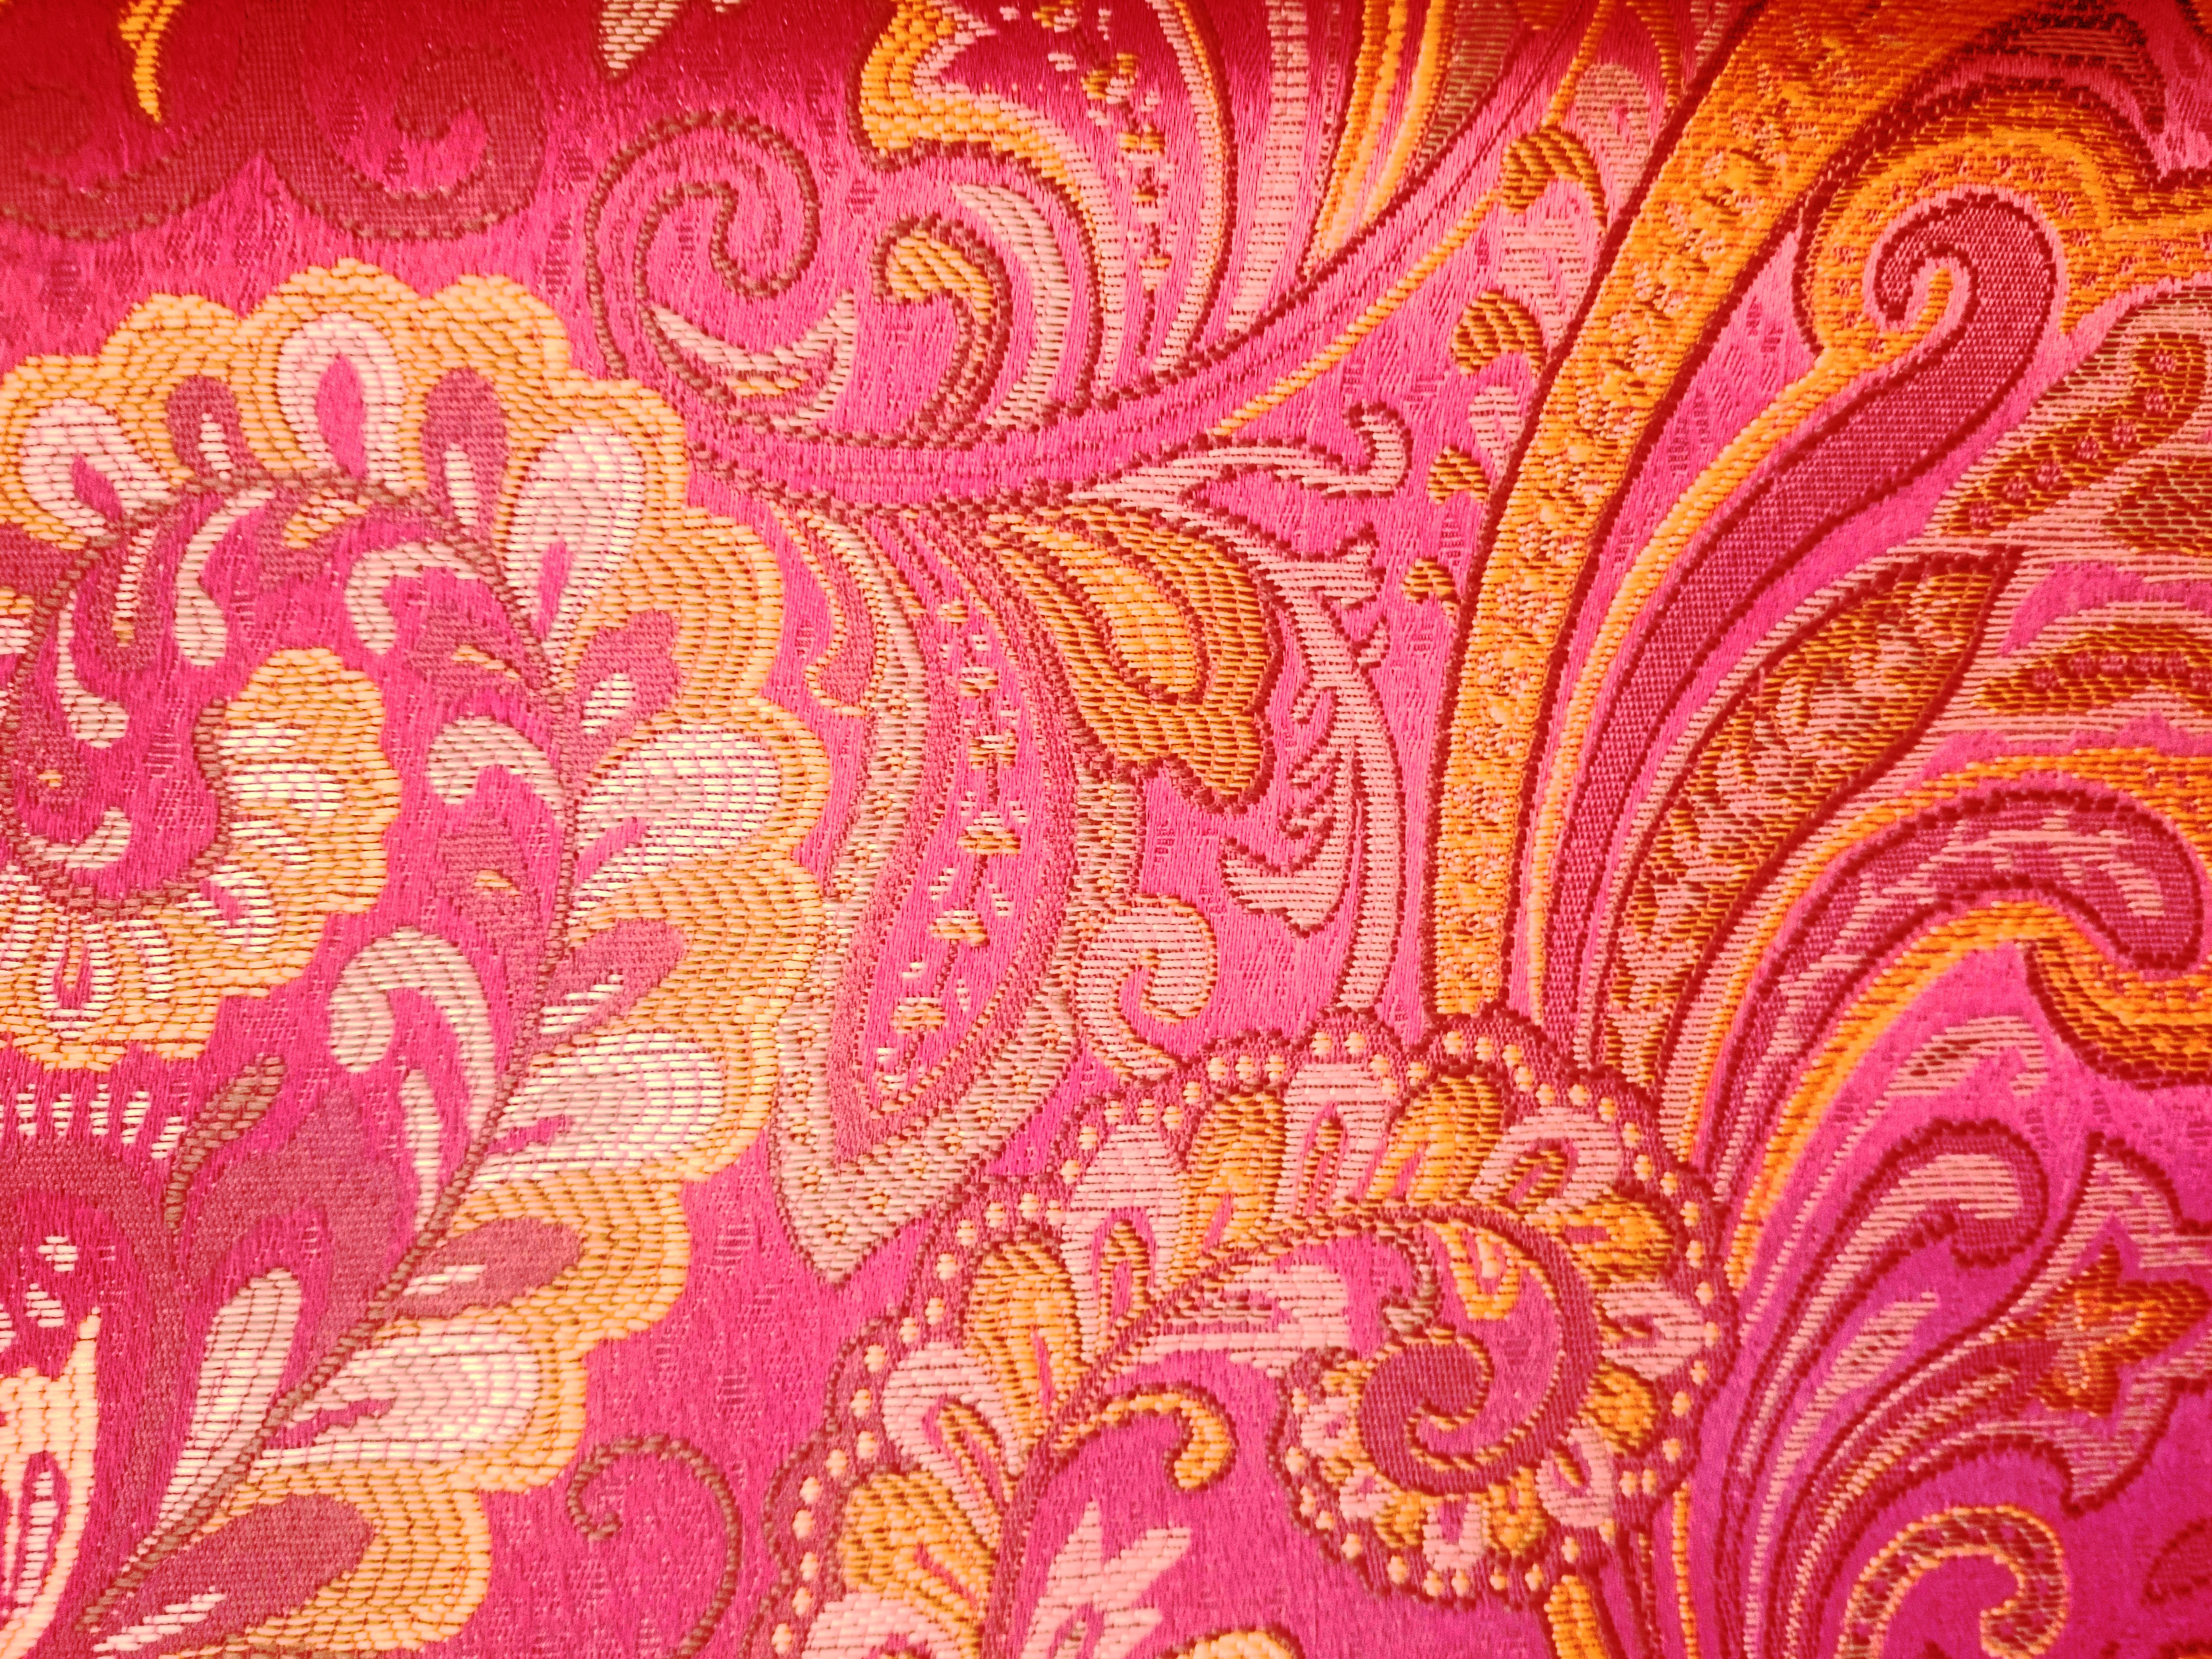
texture, pattern, yellow, pink, circle, flowers, fabric, thread, textile, art, background, design, decorative, bright, wallpaper, beautiful, magenta, fiber, paisley, flooring, textiles, many colors, bed sheet, knitted wear